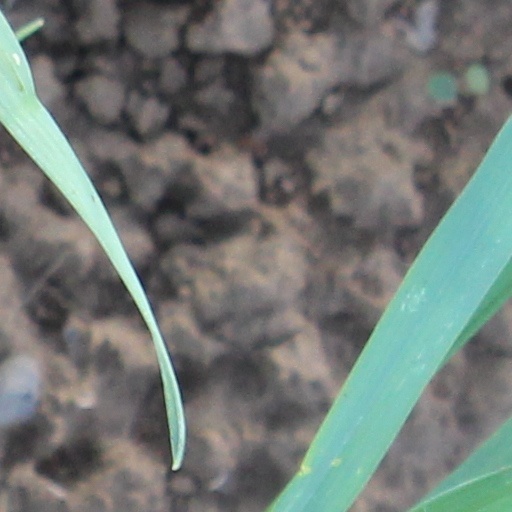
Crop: wheat